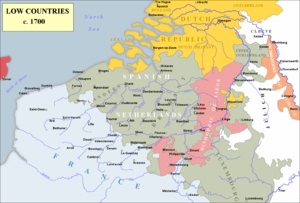
La guerre de Succession d'Espagne est un conflit qui oppose plusieurs puissances européennes de 1701 à 1714 et dont l'enjeu est la succession au trône d'Espagne et, à travers lui, la domination en Europe.
La guerre de la Ligue d’Augsbourg, également appelée guerre de Neuf Ans, guerre de la Succession palatine ou guerre de la Grande Alliance, eut lieu de 1688 à 1697. D'anciens textes peuvent faire référence à la guerre de Succession d'Angleterre. En Amérique du Nord, cette guerre engendre la première guerre intercoloniale, appelée par l'historiographie anglaise la guerre du roi Guillaume, « King William's War, Second Indian War, Father Baudoin's War, Castin's War ». Ces nombreuses dénominations reflètent les points de vue nationaux des historiens contemporains ou anciens sur ce conflit.
La bataille de Ramillies, livrée le 23 mai 1706 près de Ramillies en Belgique, est l'un des engagements majeurs de la guerre de Succession d'Espagne. Elle est un succès retentissant pour la coalition alliée, constituée par la république des Provinces-Unies, le Royaume d'Angleterre et leurs « auxiliaires » danois sur l'armée franco-bavaroise. Elle fait suite à une année de campagnes indécises en 1705 au cours de laquelle l'excès de confiance de la coalition et les hésitations bataves après le succès de Blenheim aboutissent à une campagne infructueuse le long de la Moselle qui contraint le duc de Marlborough à renoncer à son plan de campagne en France. Cependant, en dépit de l'incapacité des Alliés d'emporter un succès décisif, Louis XIV souhaite ardemment la paix, mais il la veut toutefois à des conditions raisonnables. Dès lors, plutôt que de rester sur la défensive, les armées françaises passent à l'attaque sur tous les fronts.